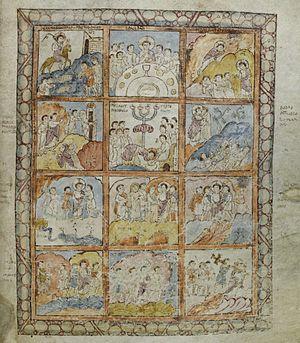
Mellitus est un prélat chrétien mort le 24 avril 624. Membre de la mission grégorienne envoyée en Angleterre pour convertir les Anglo-Saxons au christianisme, il devient le premier évêque de Londres, puis le troisième archevêque de Cantorbéry.
En Asie centrale, le double empire des Köktürks atteint son apogée. Celui des Turcs orientaux s’étend des confins de la Mandchourie à la Grande Muraille et à l’oasis de Hami, celui des Turcs occidentaux s’étend de Hami à l’Aral et à la Perse dont il est séparé par une frontière passant au sud de l’Oxus, entre ce fleuve et la rivière de Merv, en englobant dans le domaine turc tout le Tokharestan au nord de l’Hindou Kouch. Ils contrôlent la route de la soie.